Euronews

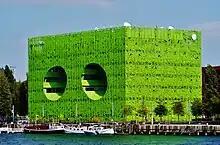
Former Euronews headquarters in Lyon

In February 2015, the channel's executive board approved a bid by Media Globe Networks, owned by Egyptian telecom magnate Naguib Sawiris, to acquire a 53% controlling stake in the media outlet. The deal raised questions over Euronews's future editorial posture and independence.